Katharina Otte

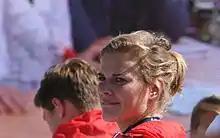

Katharina Otte (born 29 May 1987 in Hamburg) is a German field hockey player. At the 2012 Summer Olympics, she competed for the Germany women's national field hockey team in the women's event.